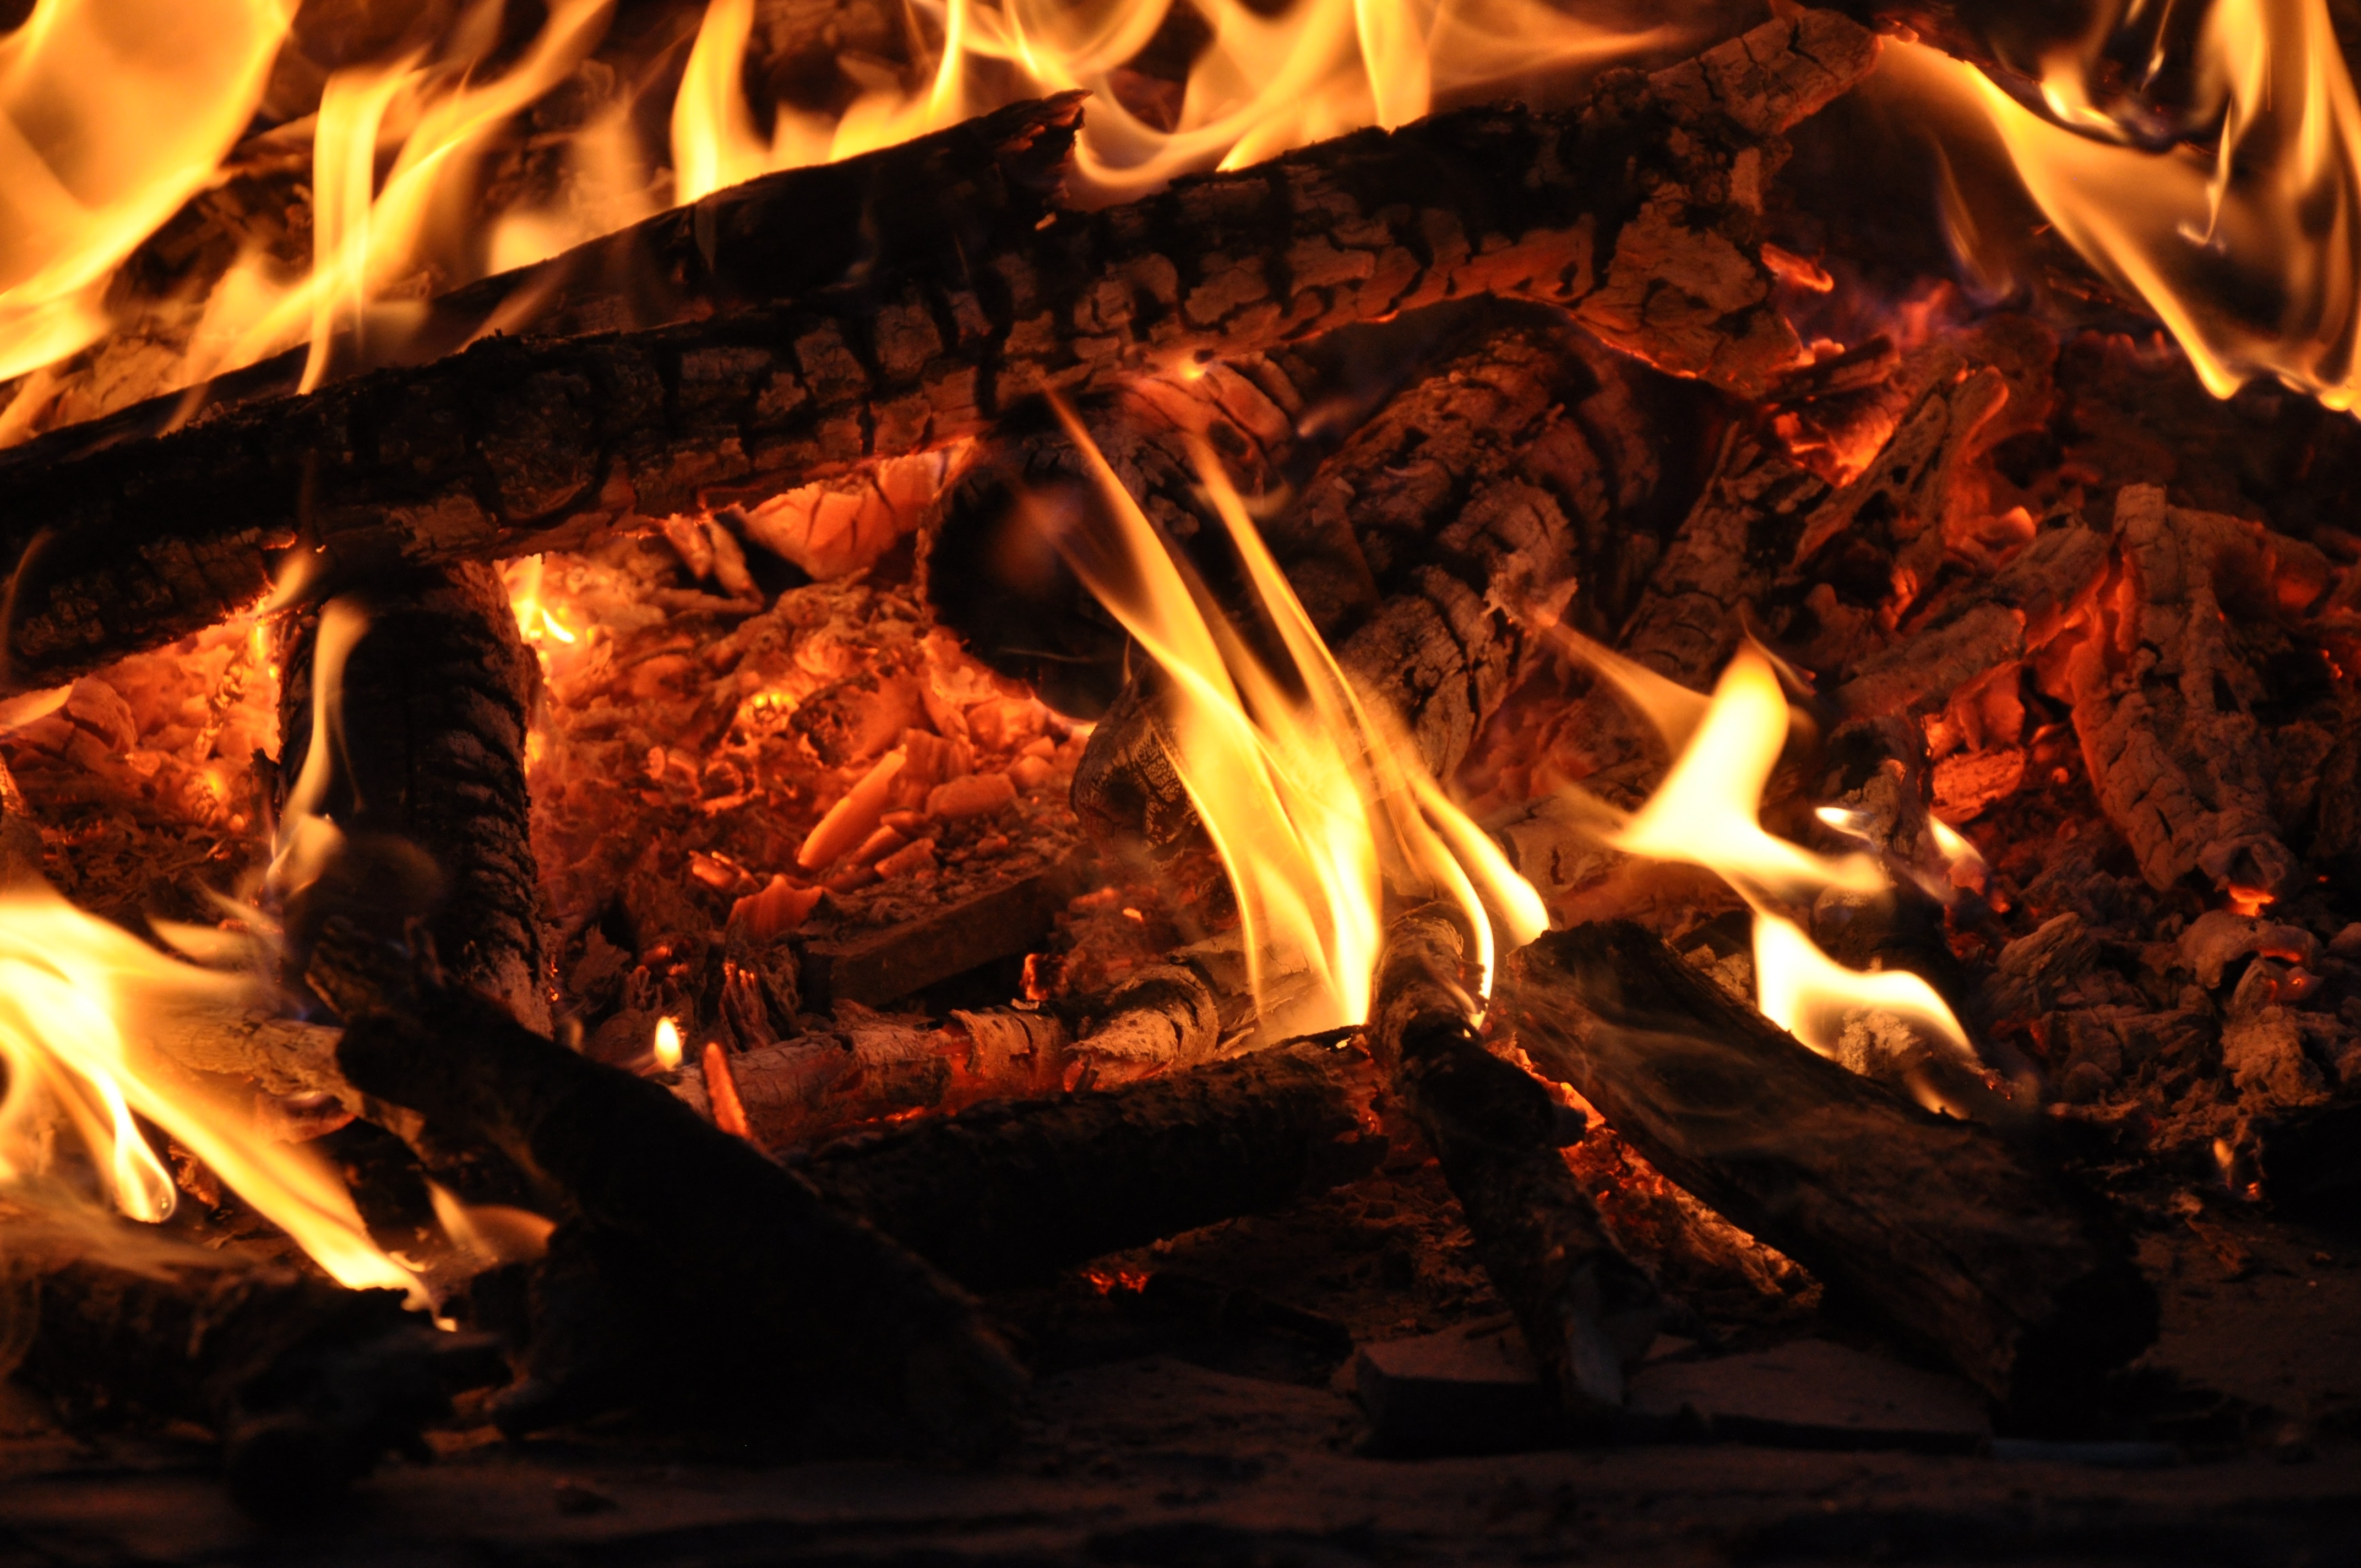
flame, fire, campfire, bonfire, geological phenomenon